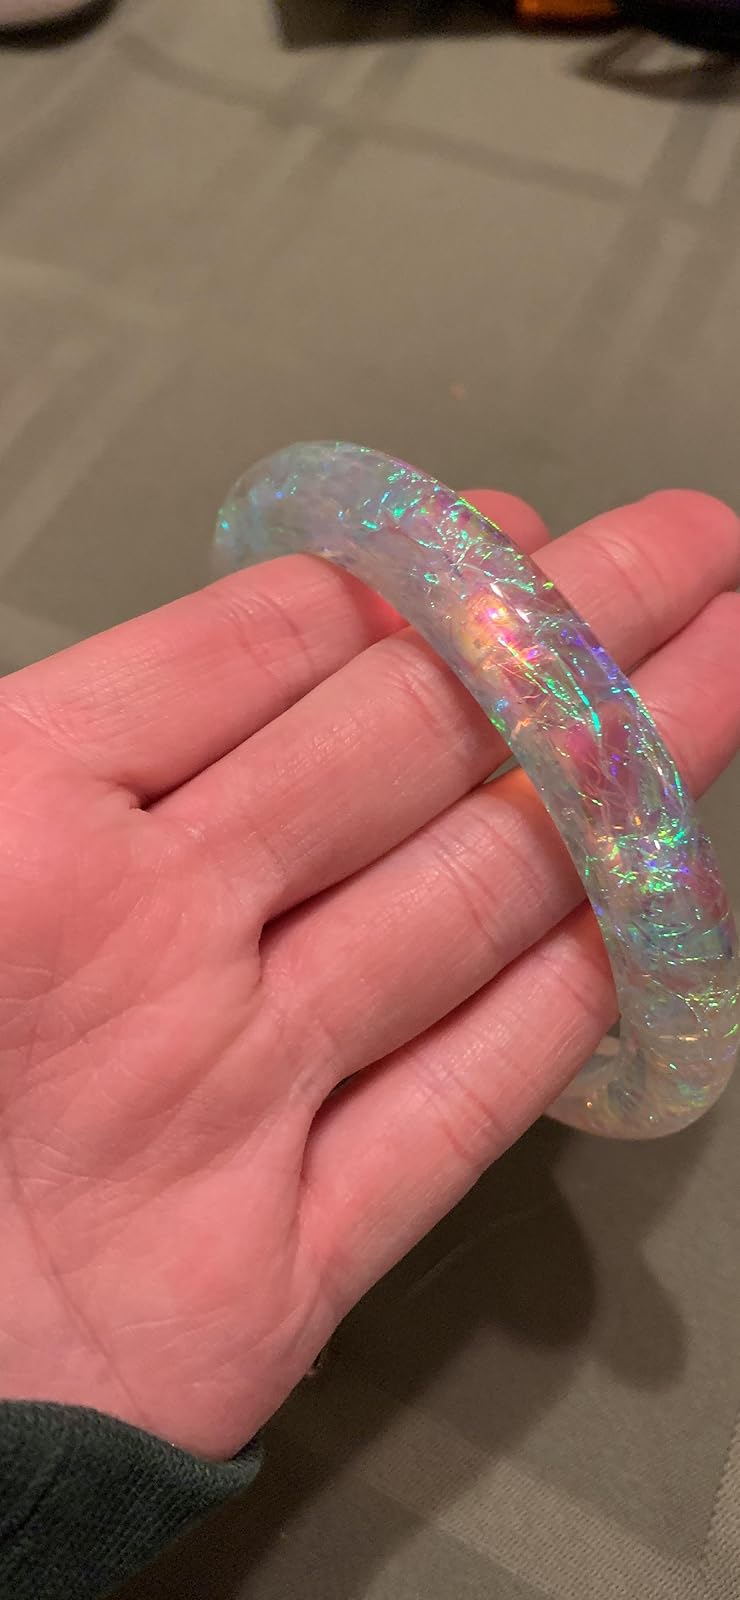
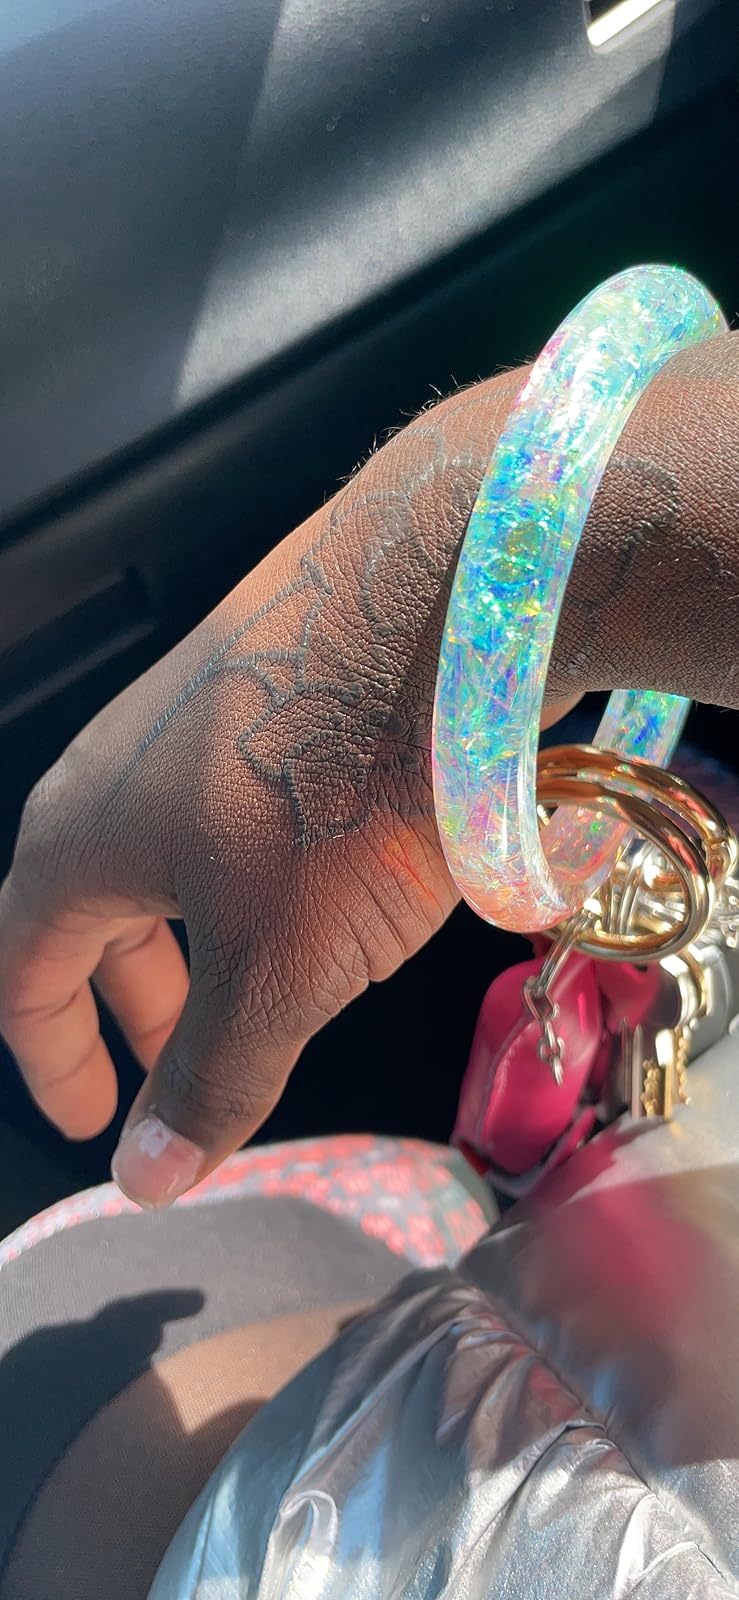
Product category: accessories_keychain
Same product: yes